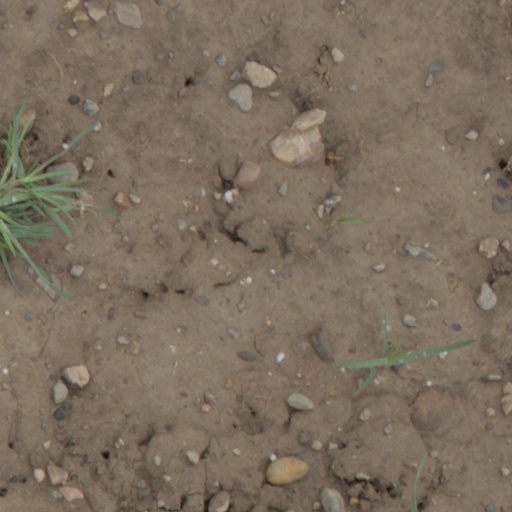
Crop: wheat